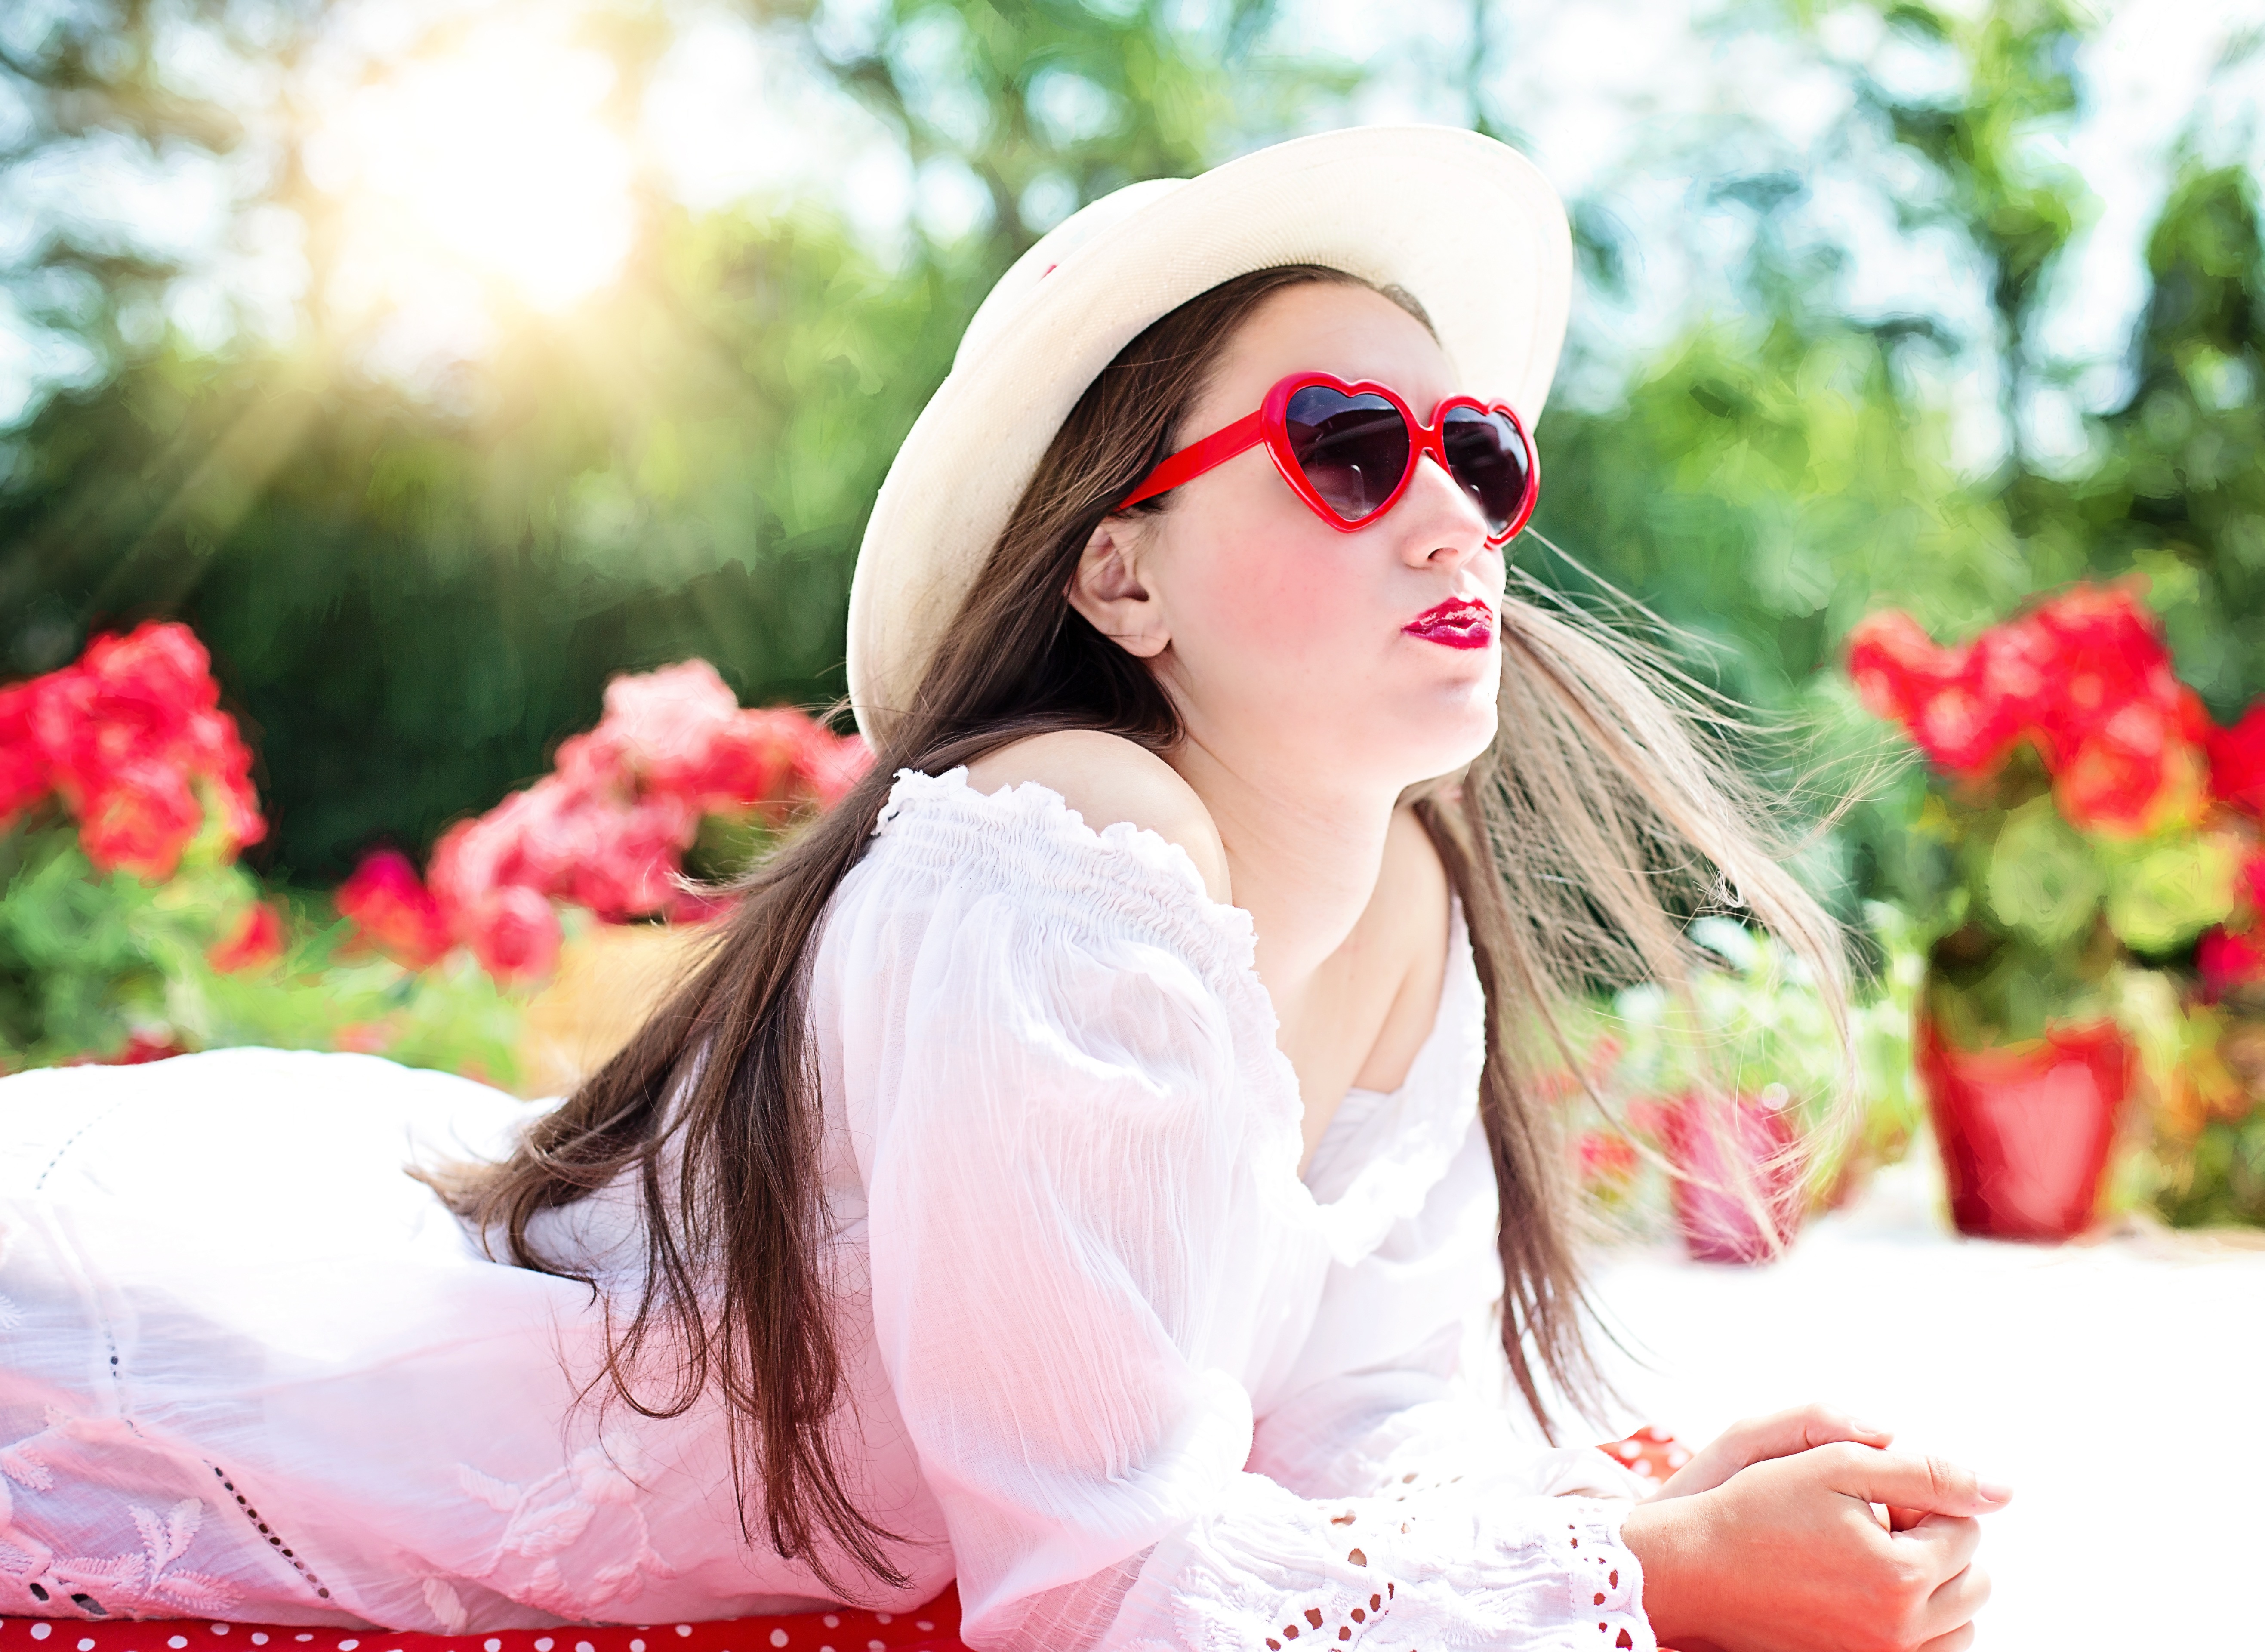
girl, sunshine, woman, hair, white, photography, flower, petal, summer, female, model, young, spring, red, romance, hat, fashion, clothing, lady, pink, bride, season, sunny, dress, sunglasses, photograph, skin, beauty, attractive, photo shoot, pretty woman, portrait photography